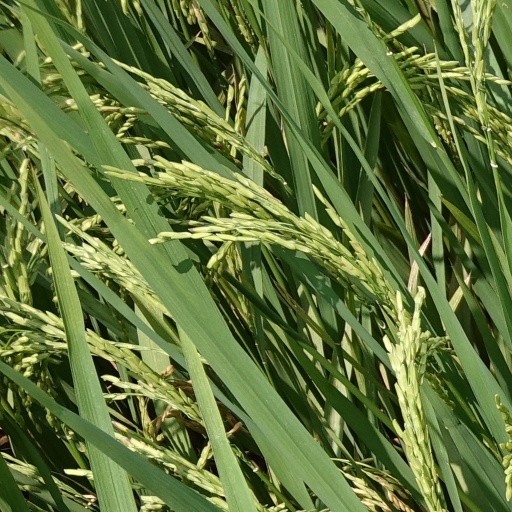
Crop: rice